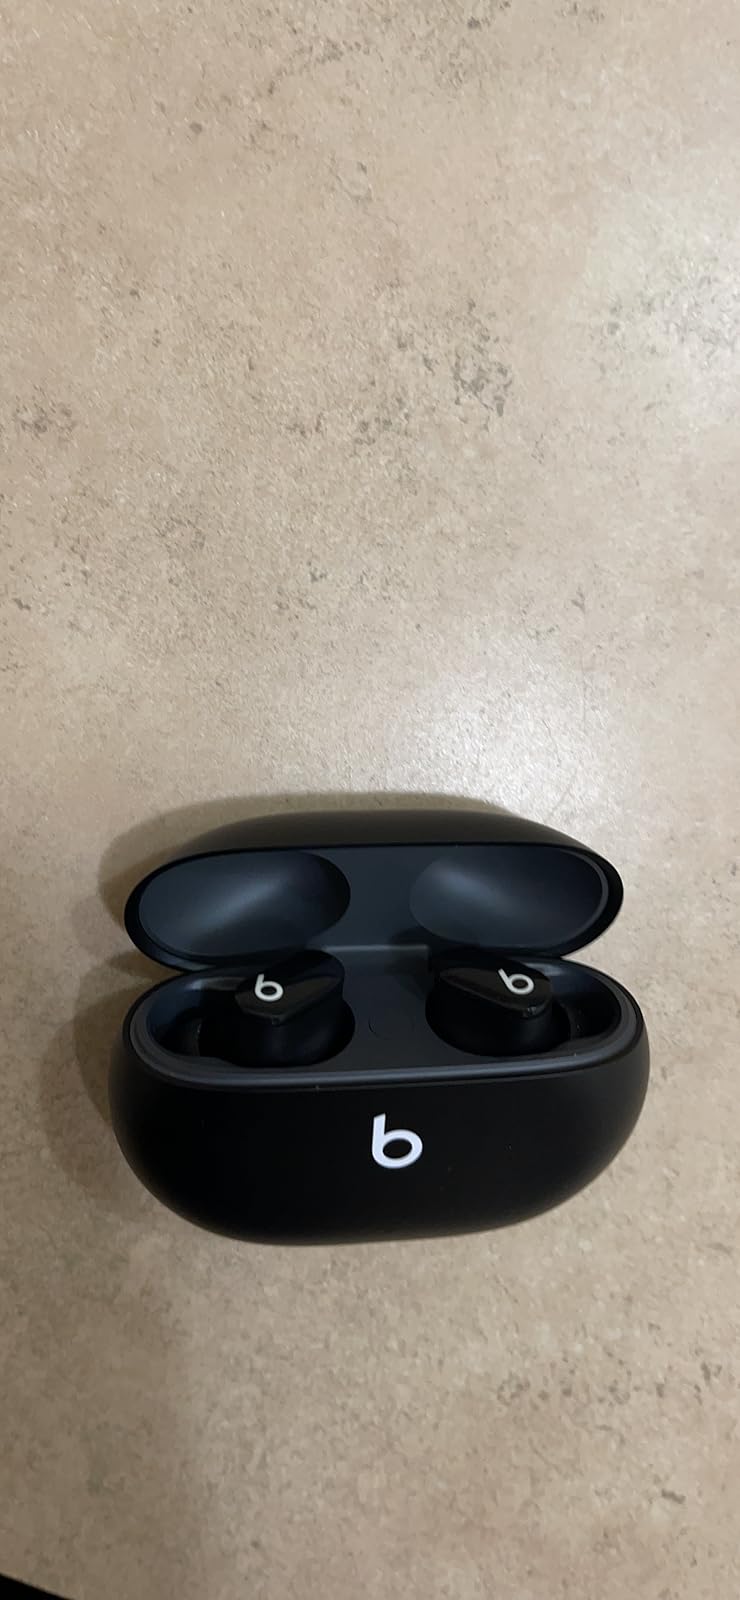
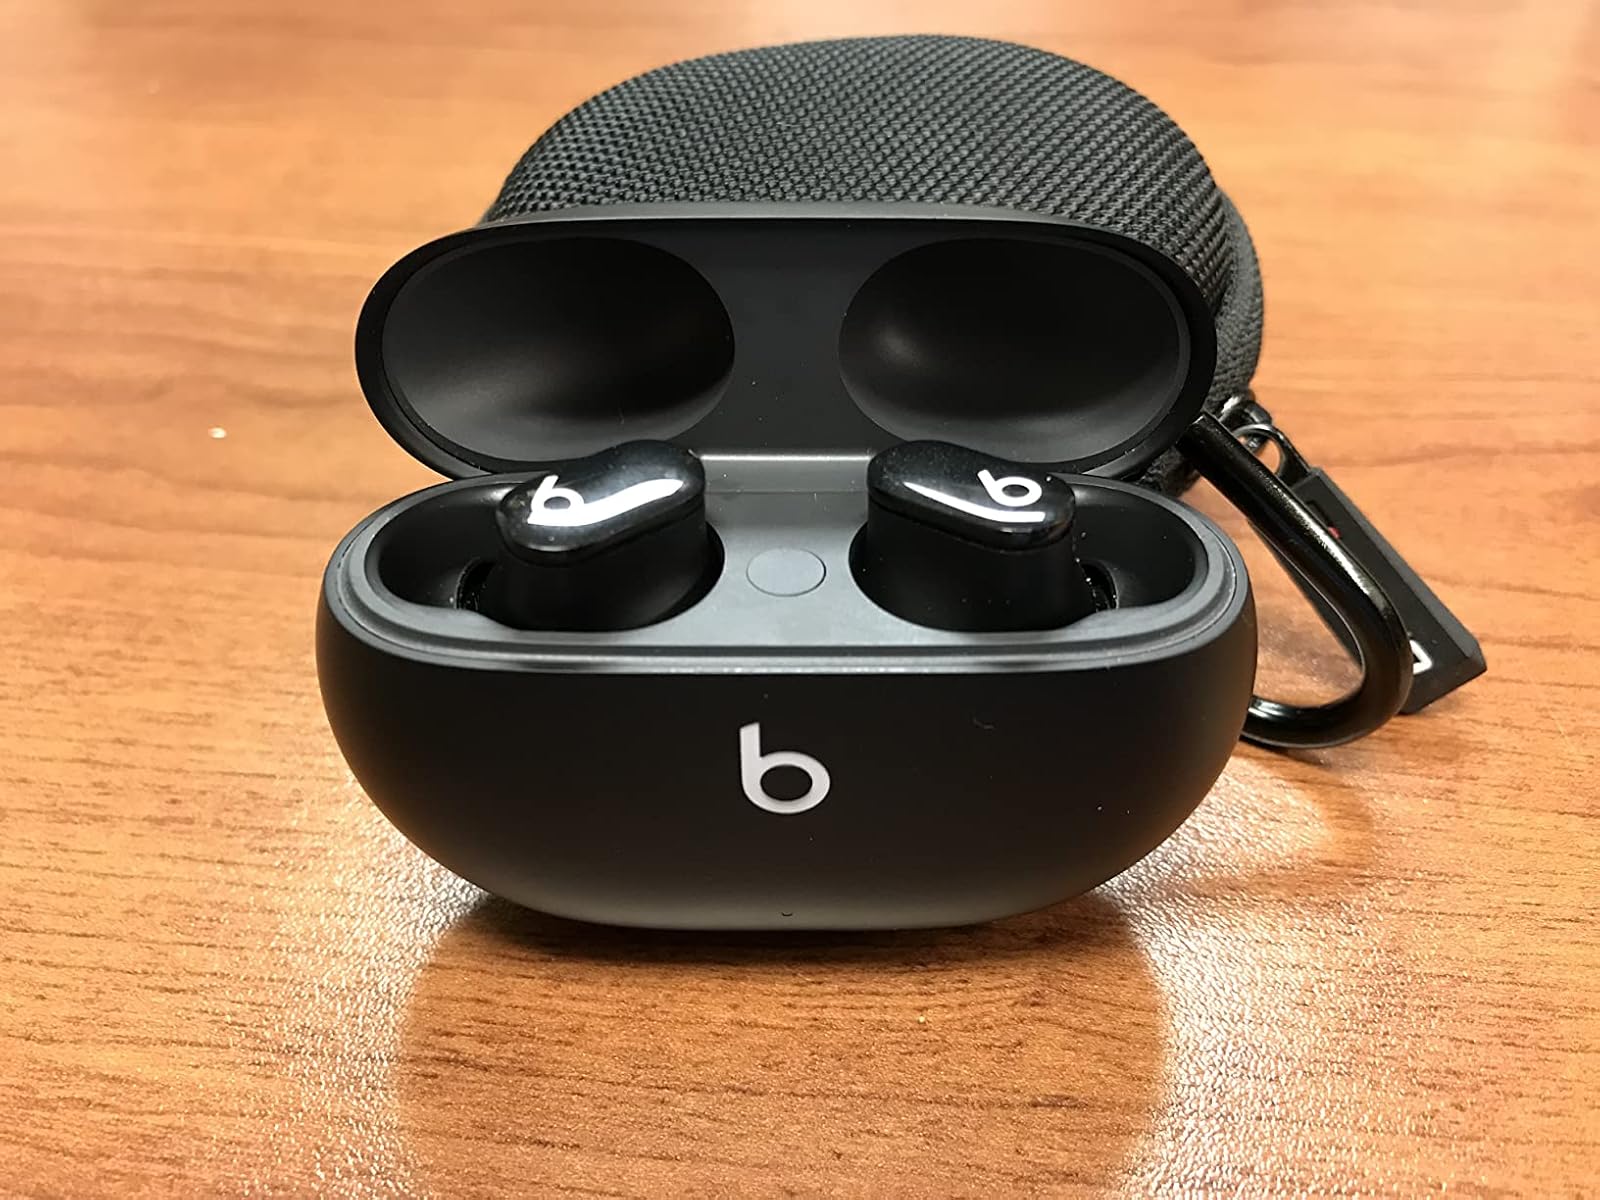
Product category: earbuds
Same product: yes